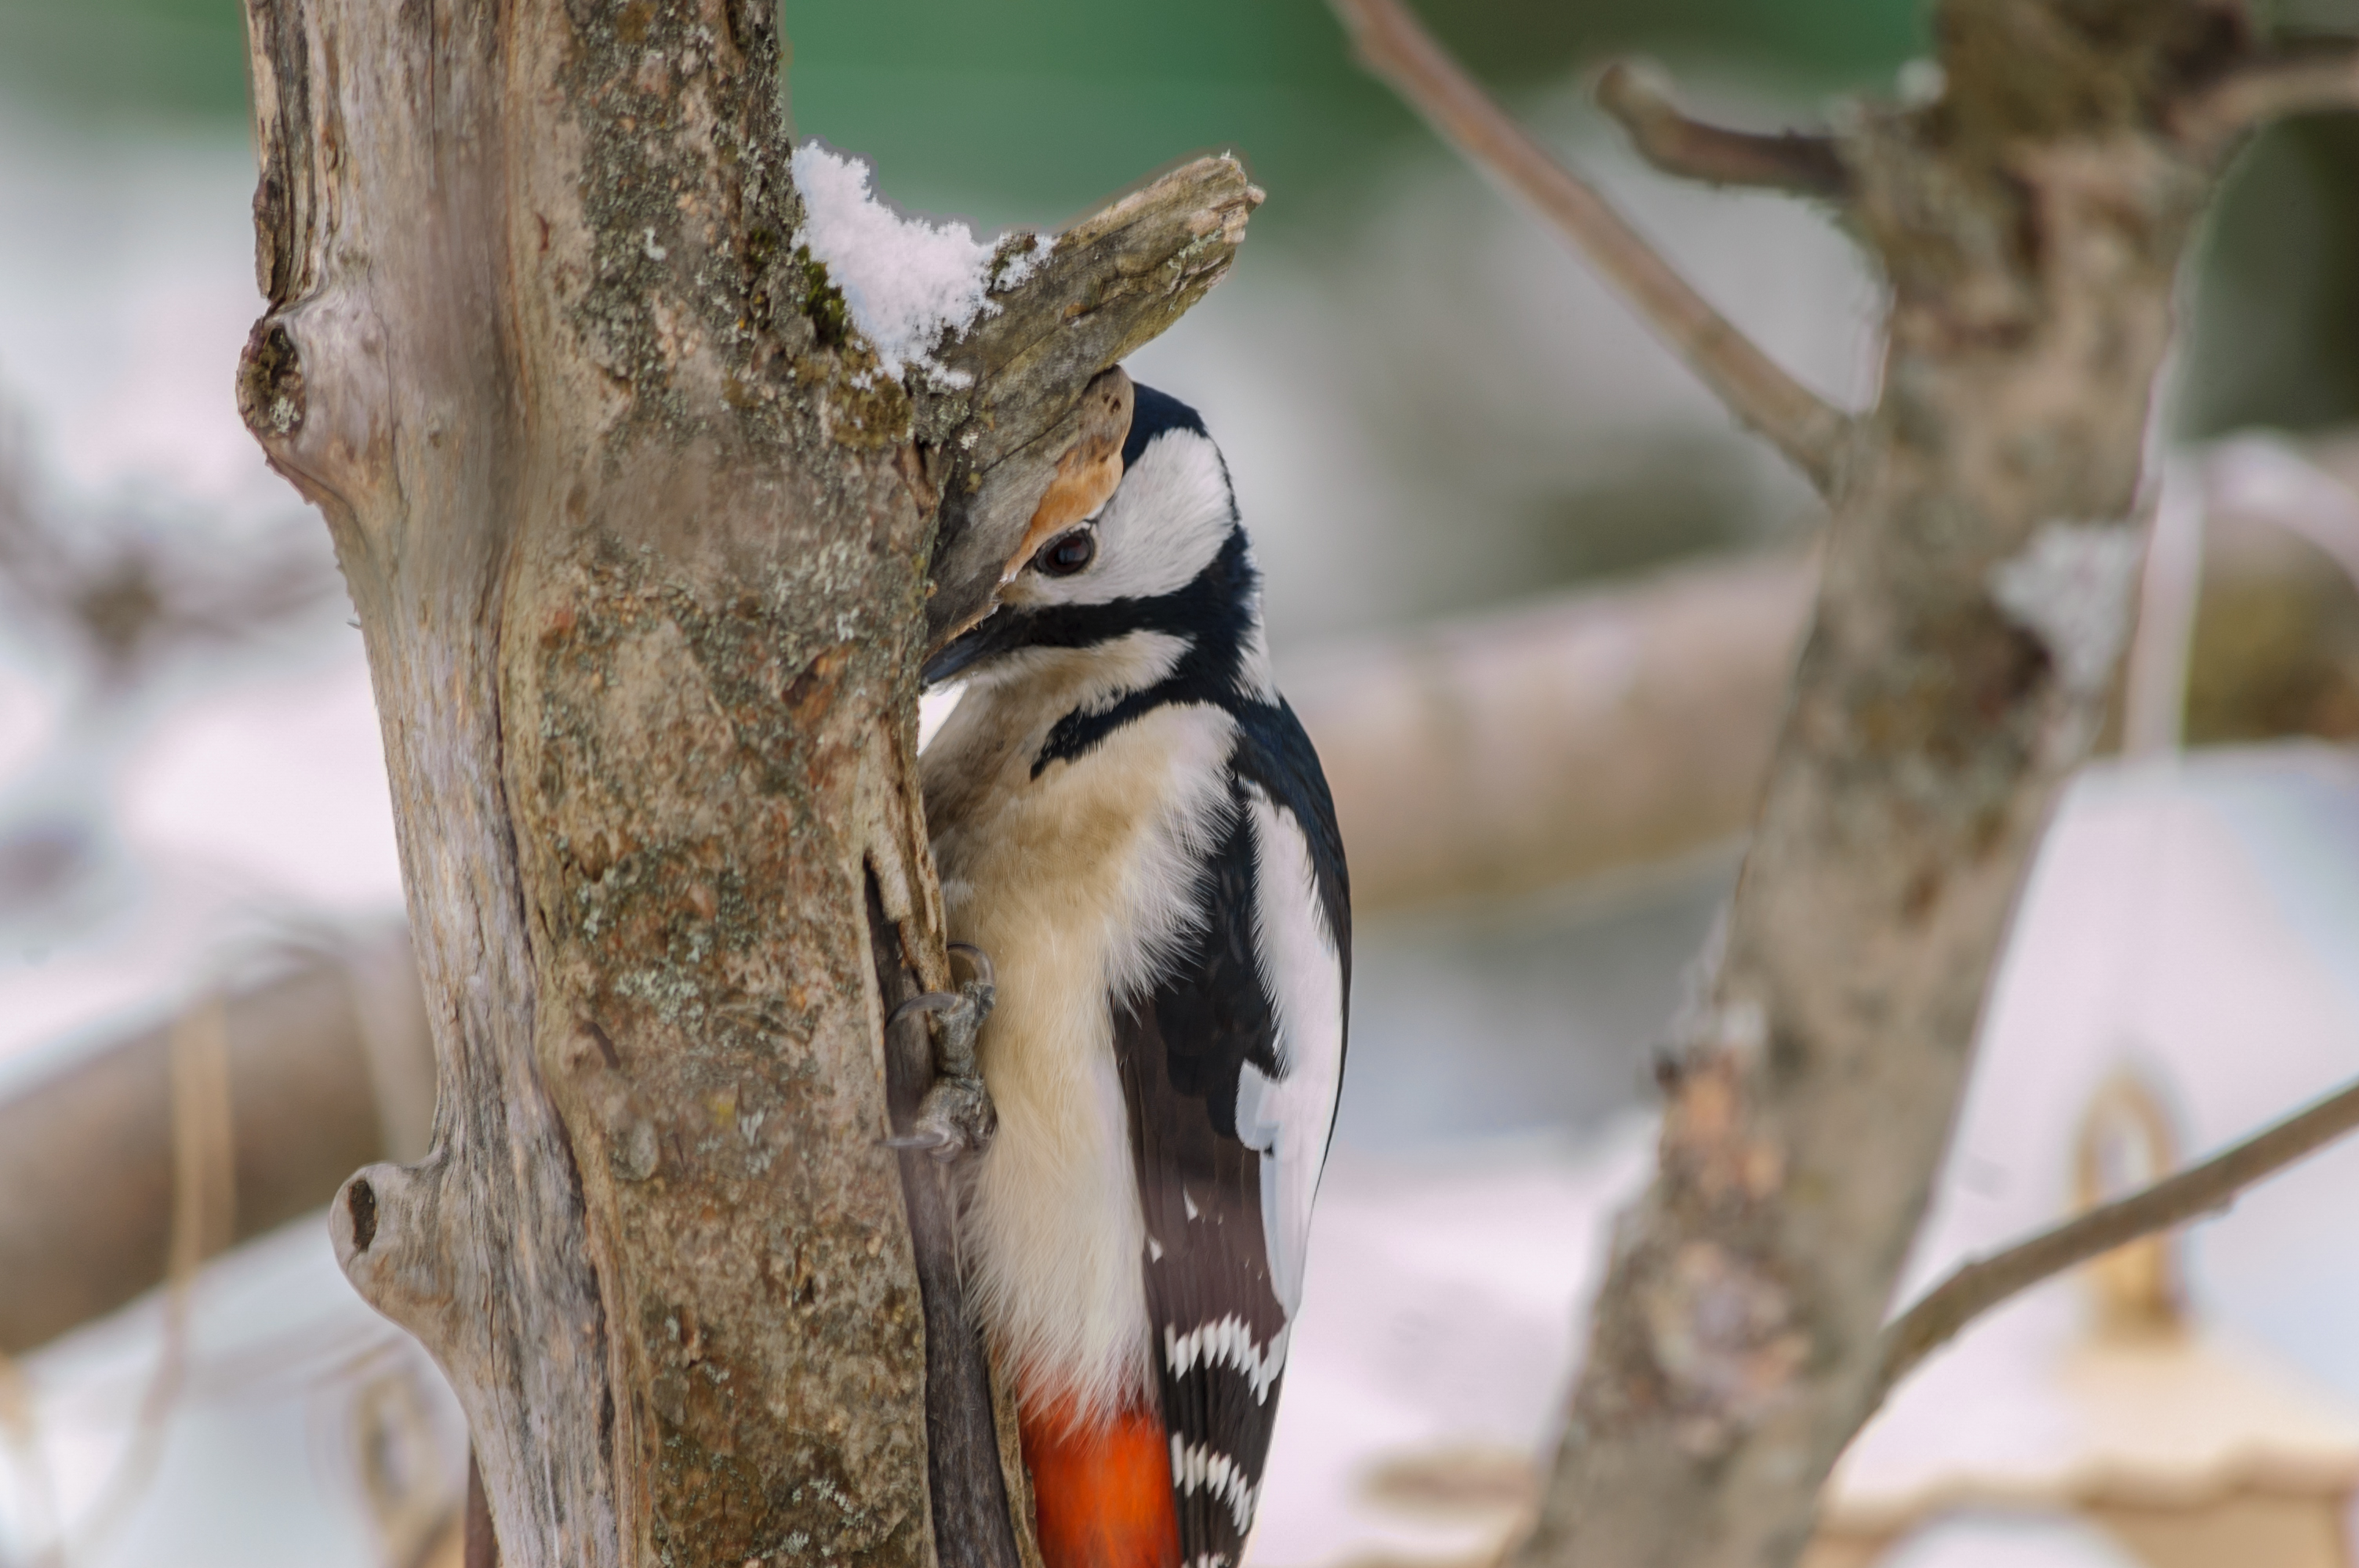
images, bird, beak, branch, twig, trunk, wood, piciformes, tree, Leuconotopicus, perching bird, tail, wildlife, terrestrial animal, downy woodpecker, natural material, feather, plant stem